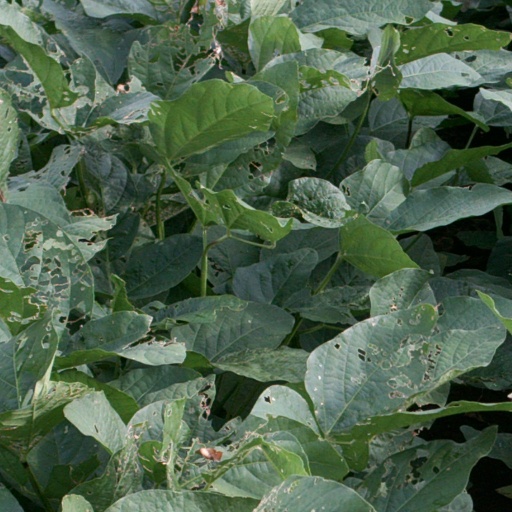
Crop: soybean